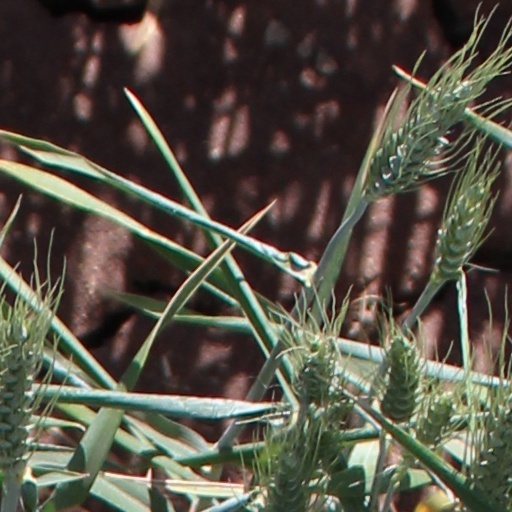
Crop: wheat